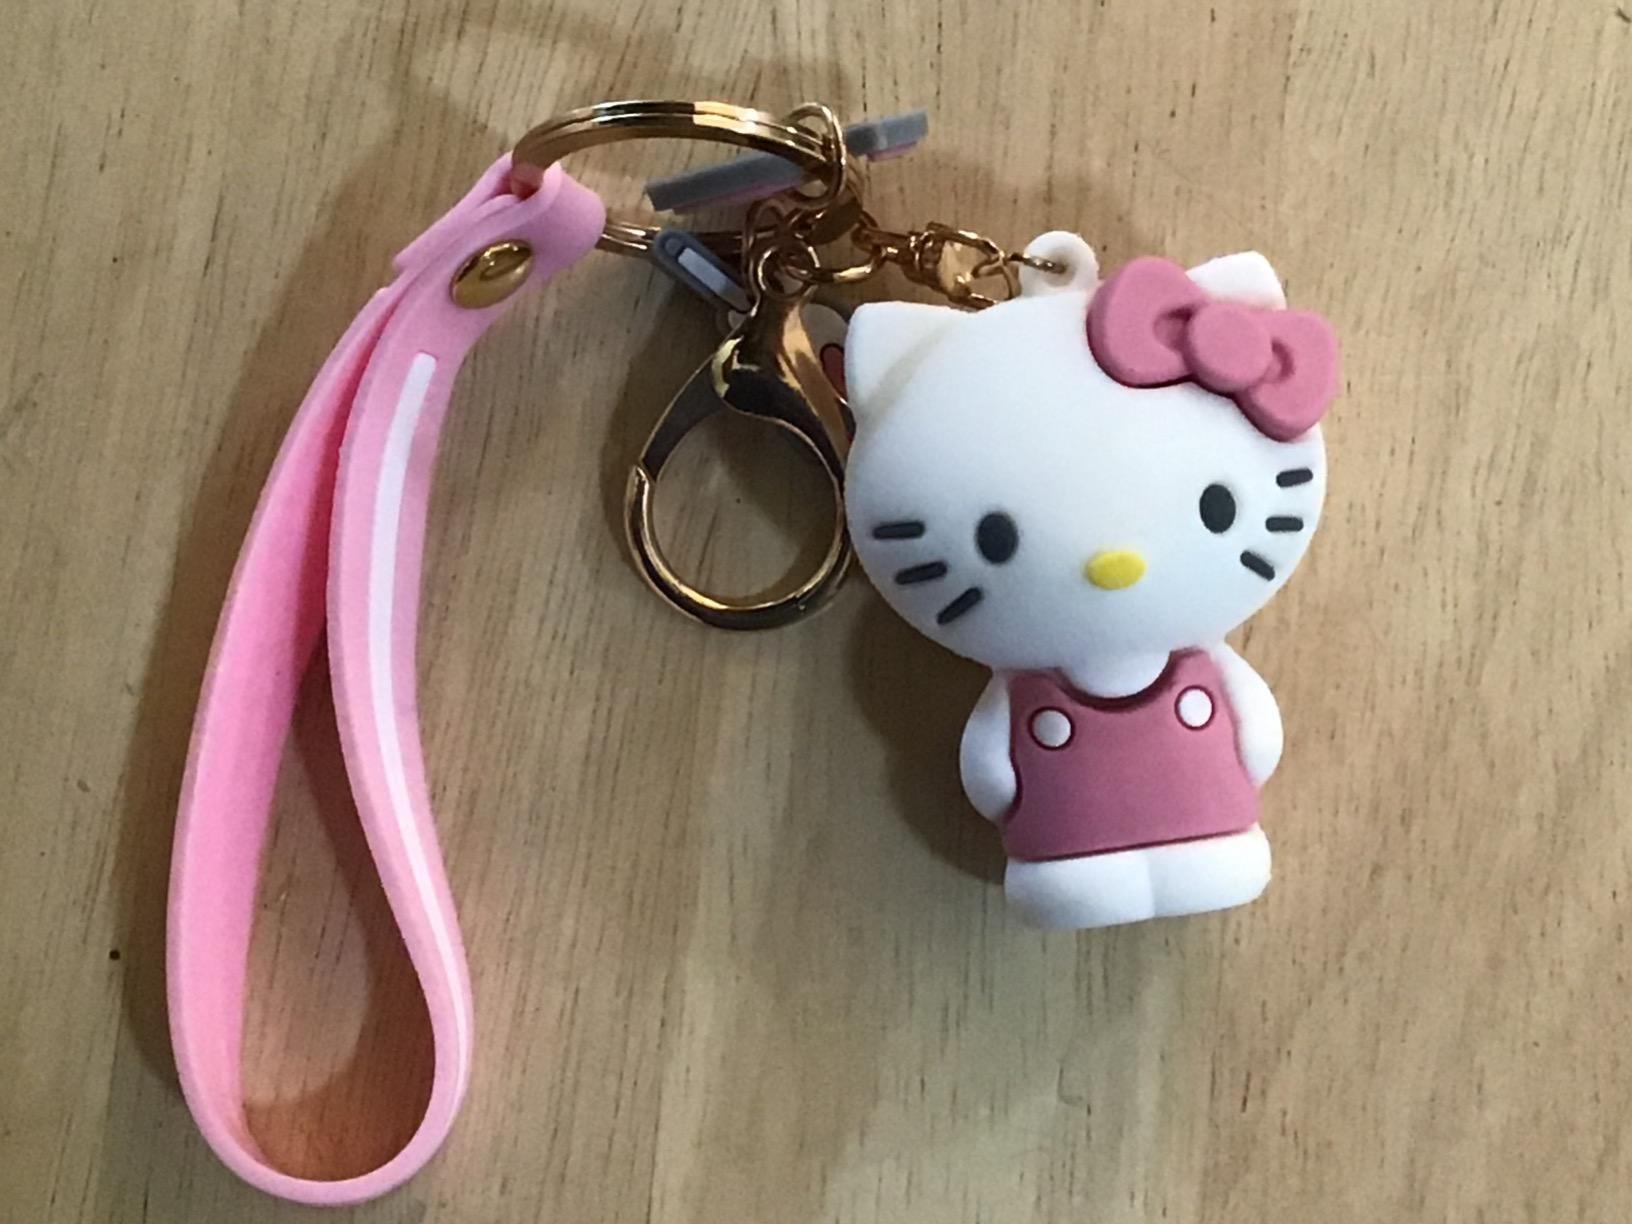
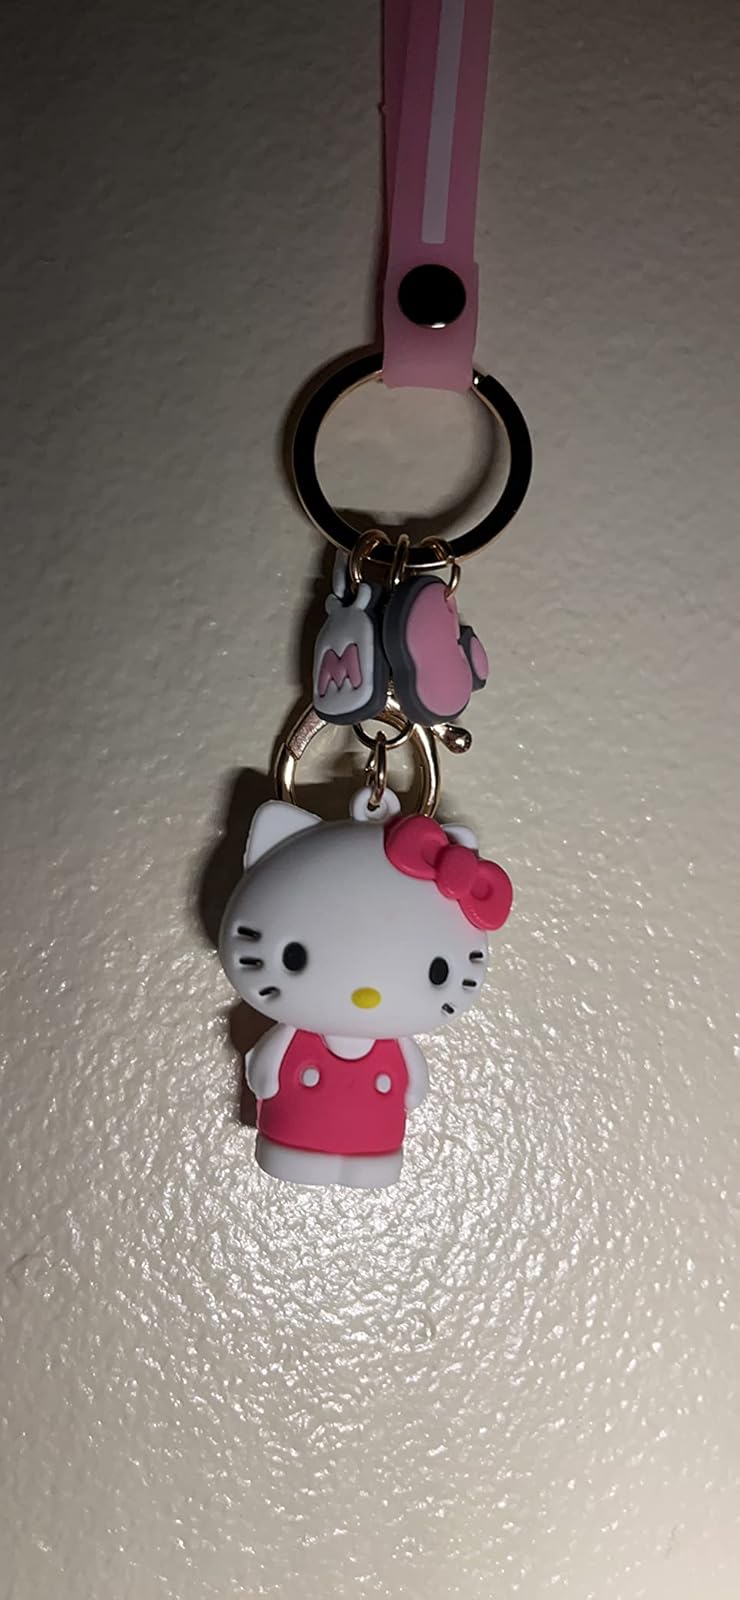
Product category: accessories_keychain
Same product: no